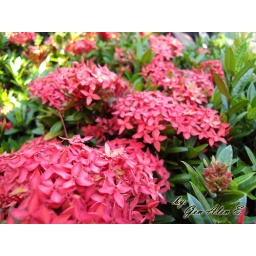
i wish i was tiny like an ant, then i'll get to enjoy walking around these beautiful red flowers